Saguaro

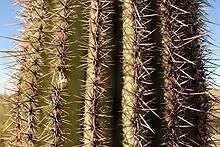

Inside the saguaro, many "ribs" of wood form something like a skeleton, with the individual ribs being as long as the cactus itself and up to a few centimeters in diameter. The rib wood itself is also relatively dense, with dry ribs having a solid density around , which made the ribs useful to indigenous peoples as a building material. While the ribs of dead plants are not protected by the Arizona native plant law, the Arizona Department of Agriculture has released a memo discussing when written permission is needed before harvesting them because of the importance of the decomposition of cactus remains in maintaining desert soil fertility.